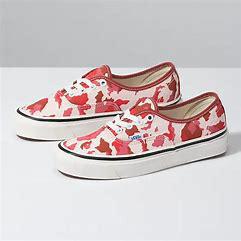
Brand: Vans
Model: Anaheim Factory Authentic 44 DX